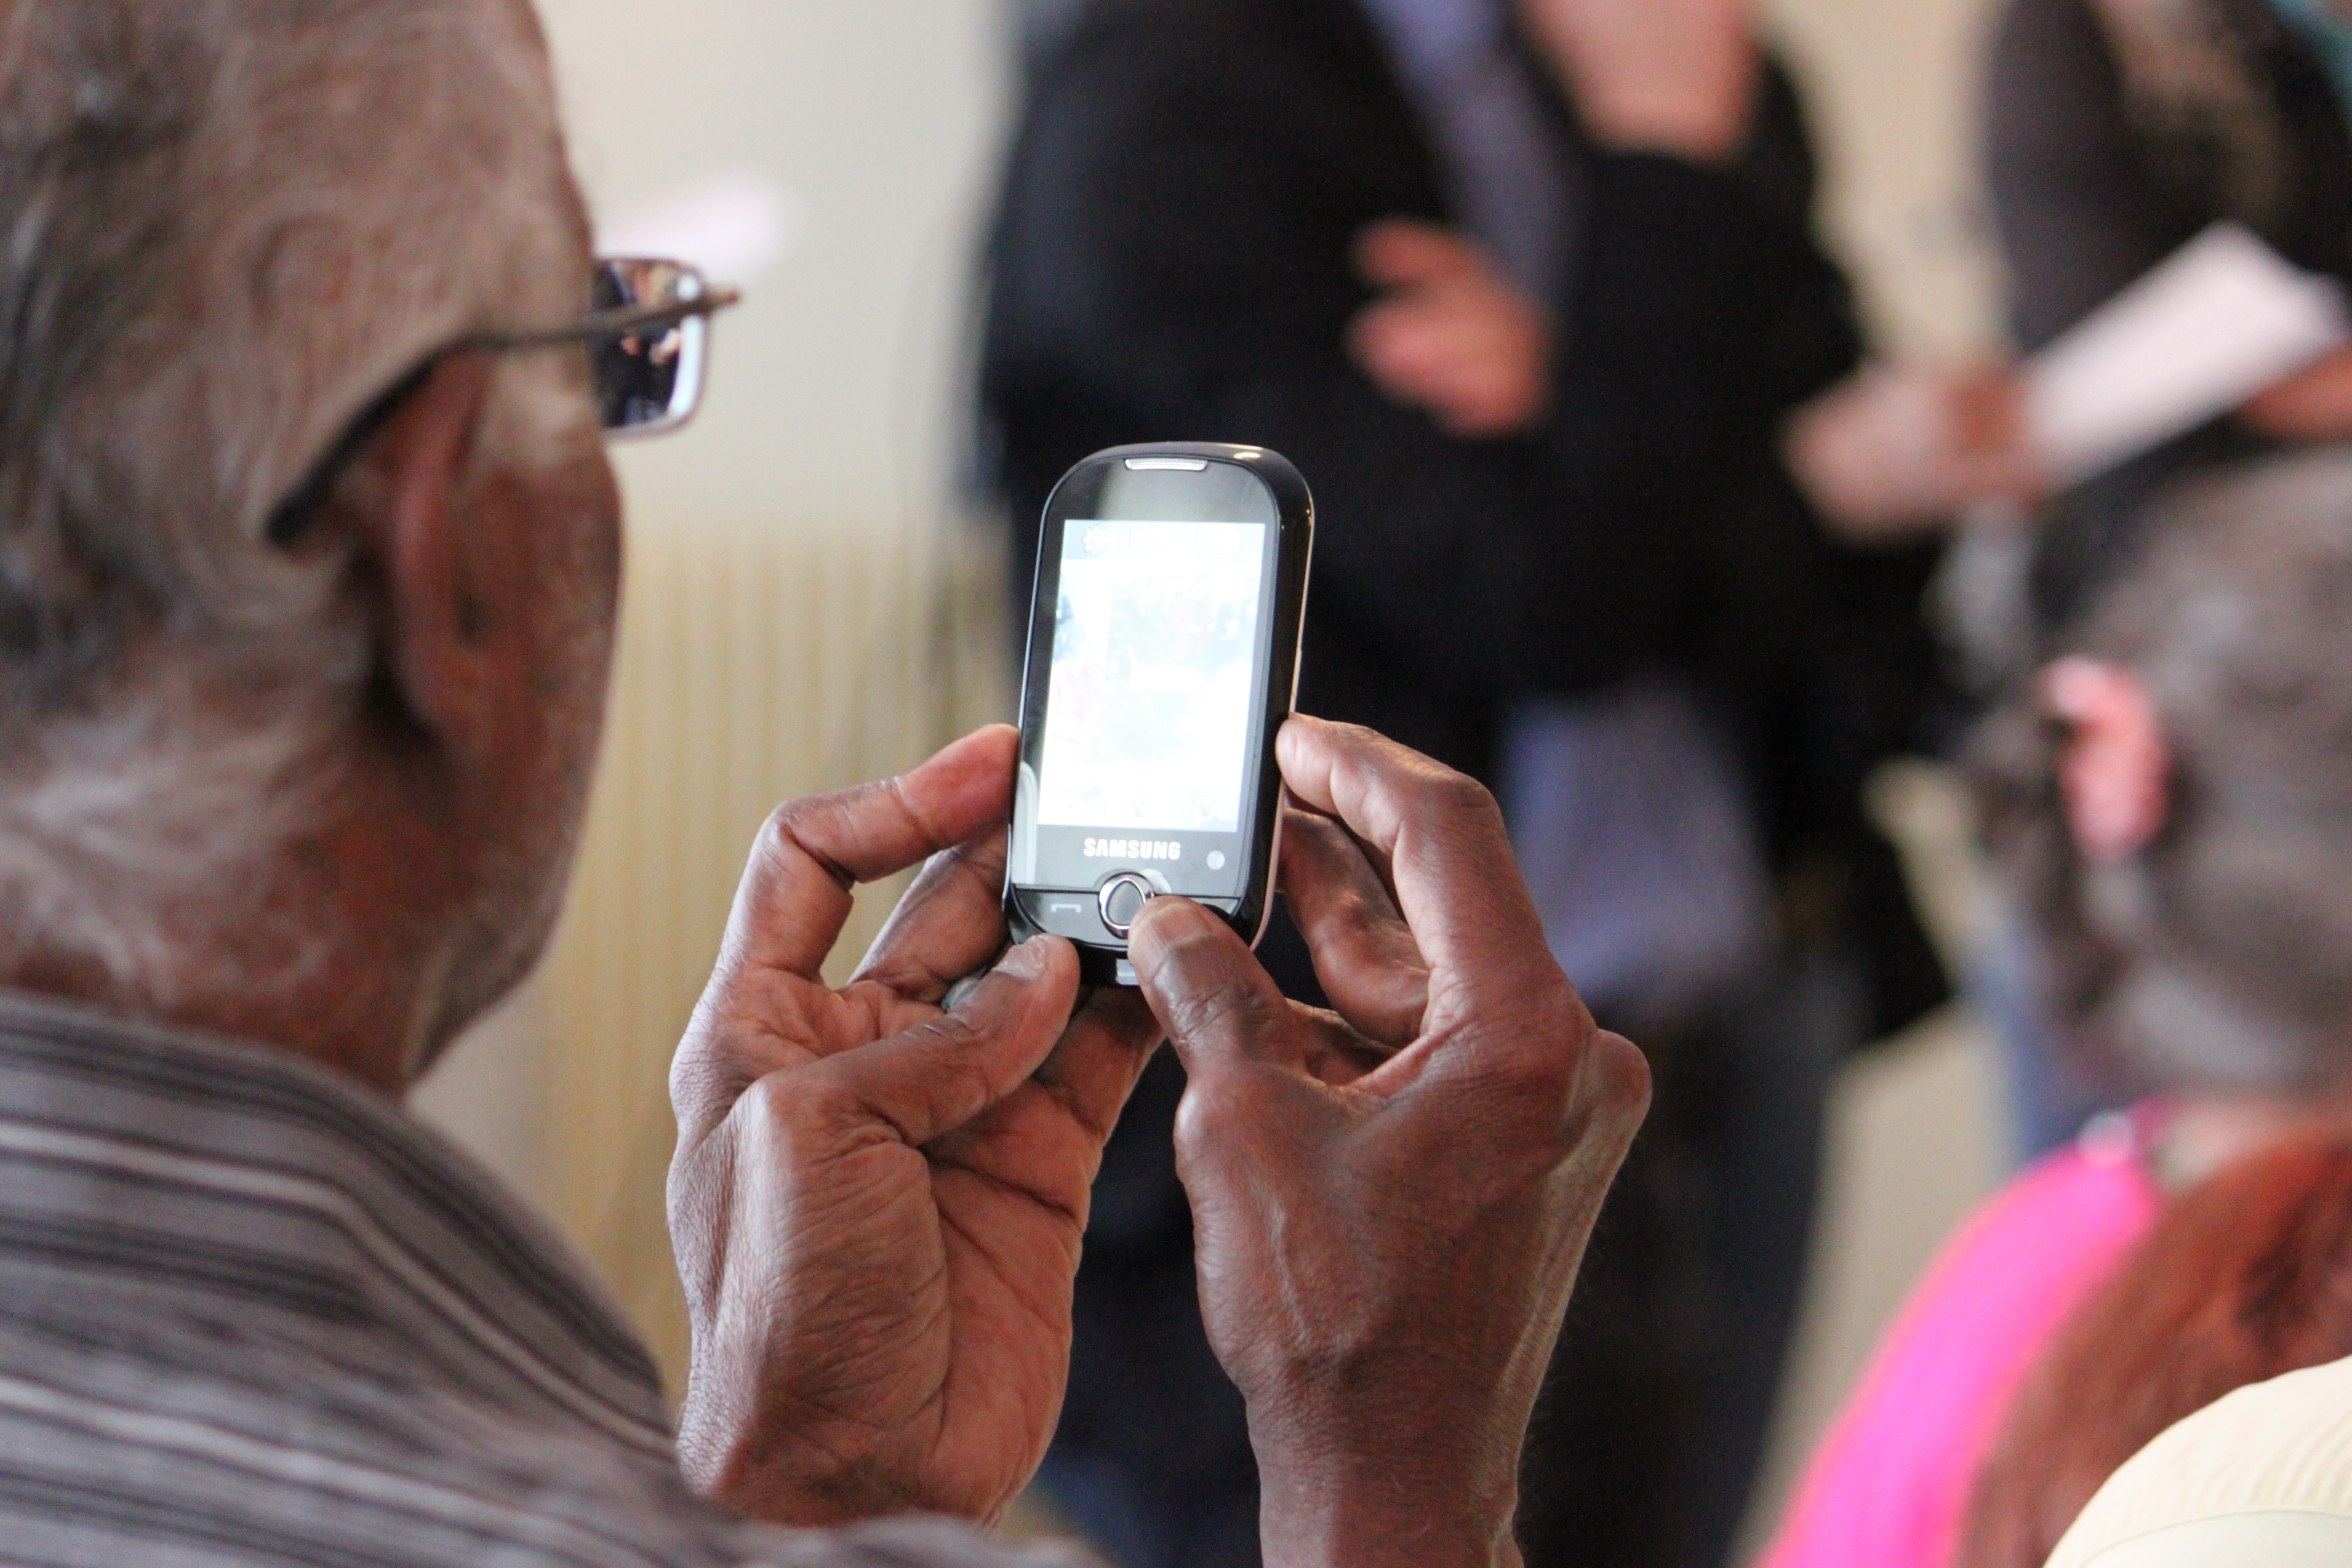
hand, man, technology, old, phone, alcohol, senior, sense